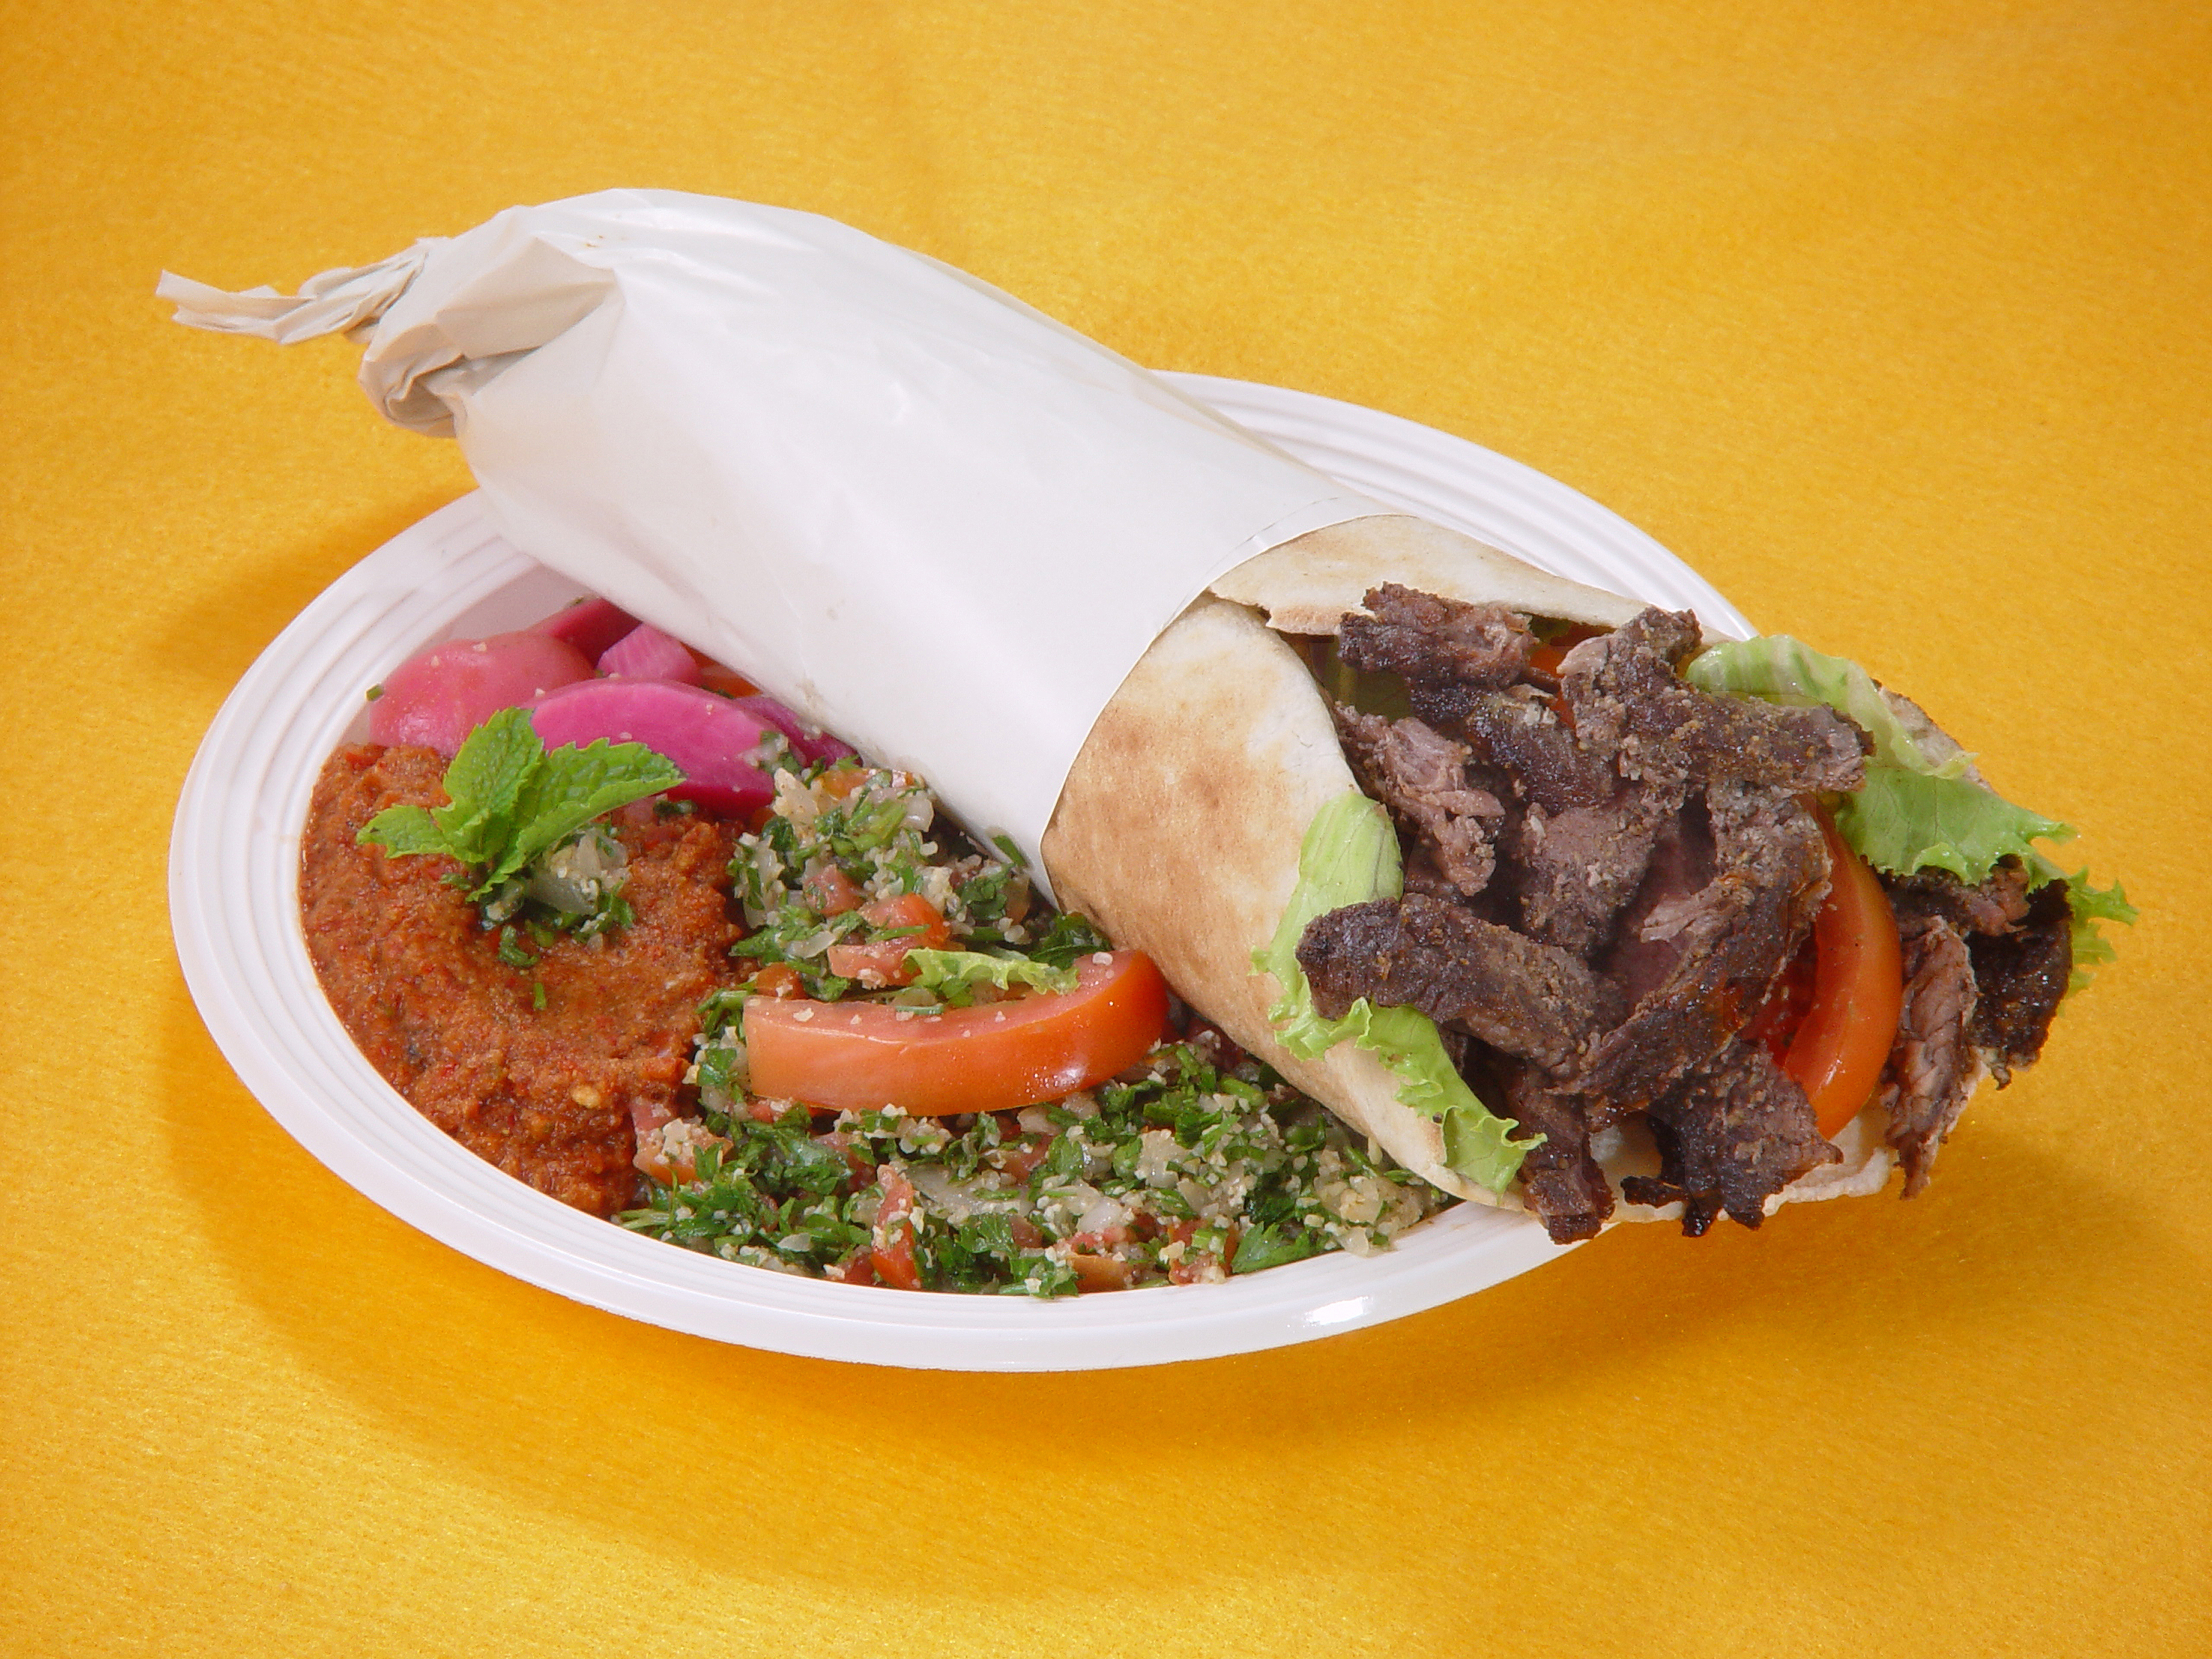
shawarma, burrito, beaf, food, meal, salad, fastfood, tomato, dish, cuisine, korean taco, mediterranean food, mission burrito, african food, recipe, mexican food, middle eastern food